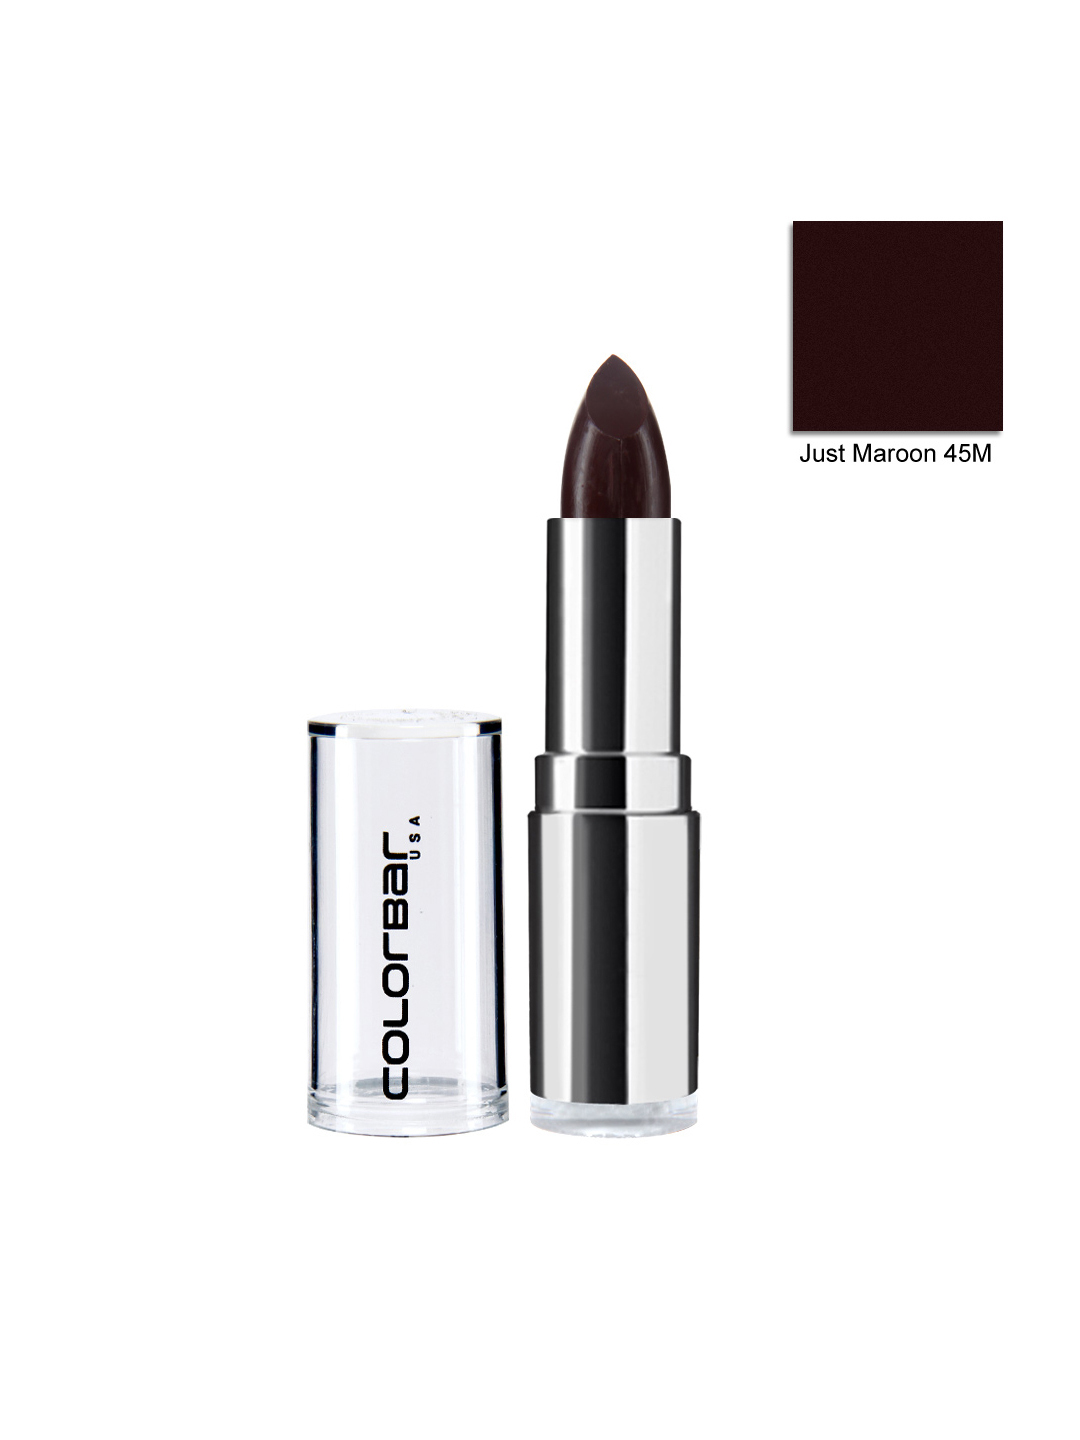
Colorbar Velvet Matte Just Maroon Lipstick 45 M
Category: Personal Care / Lips / Lipstick
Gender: Women
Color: Maroon
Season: Spring 2017
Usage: Casual